Erin Chambers

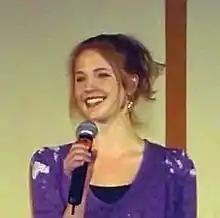
Chambers at the 2007 Stargate Atlantis convention

Erin Chambers (born September 24, 1979) is an American actress, best known for her role as Siobhan McKenna Spencer on ABC soap opera "General Hospital". She has made guest appearances in a number of television shows.